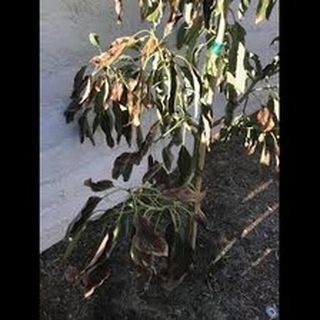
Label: wheat_common_root_rot